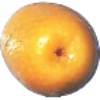
Label: Kumquats 1